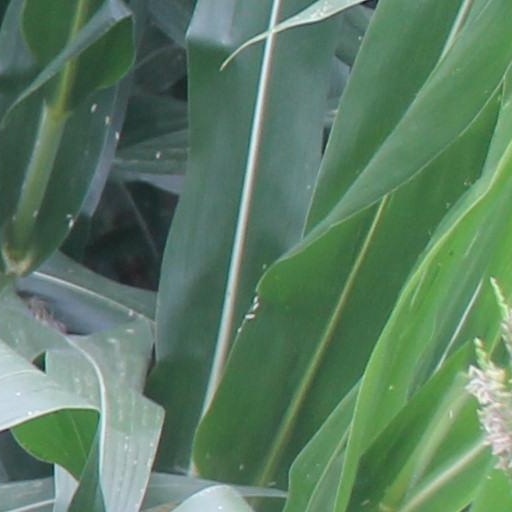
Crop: maize; corn